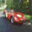
Label: automobile